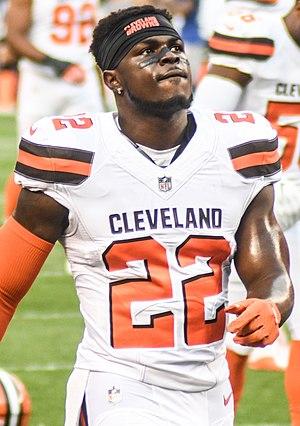
Jabrill Peppers, né le 4 octobre 1995 à East Orange, est un joueur américain de football américain évoluant au poste de safety.